Juan Enrique García

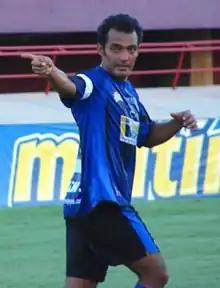

Juan Enrique García Rivas (born April 16, 1970) is a Venezuelan football striker. He is the all-time leading goalscorer in the Venezuelan Primera División, and has been league top scorer in five different seasons (also a record).